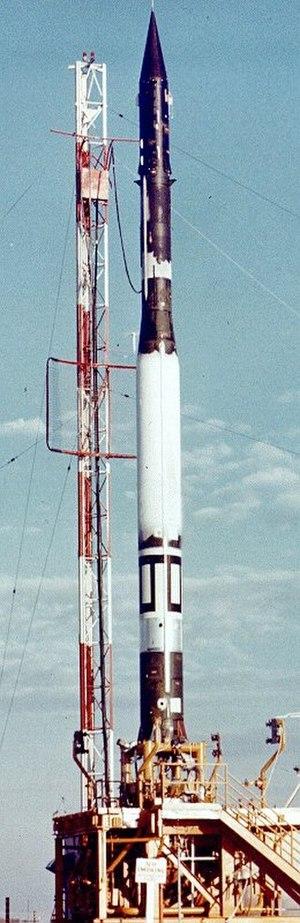
Vanguard 1 est le deuxième satellite artificiel lancé par les États-Unis et le premier lancement réussi dans le cadre du programme Vanguard. Vanguard 1 est un petit satellite placé en orbite terrestre le 17 mars 1958. Conçu pour tester les capacités du lanceur Vanguard, il doit également étudier les effets de l'environnement spatial sur un satellite et ses systèmes. Il doit également étudier la haute atmosphère et obtenir des données géodésiques sur le globe terrestre. C'est le premier satellite à utiliser l'énergie de cellules photovoltaïques.
La Glenn L. Martin Company est un constructeur aéronautique américain créé par le pionnier de l'aviation Glenn Luther Martin. La société est passée au travers de nombreuses fusions et existe aujourd'hui en tant que Lockheed Martin.